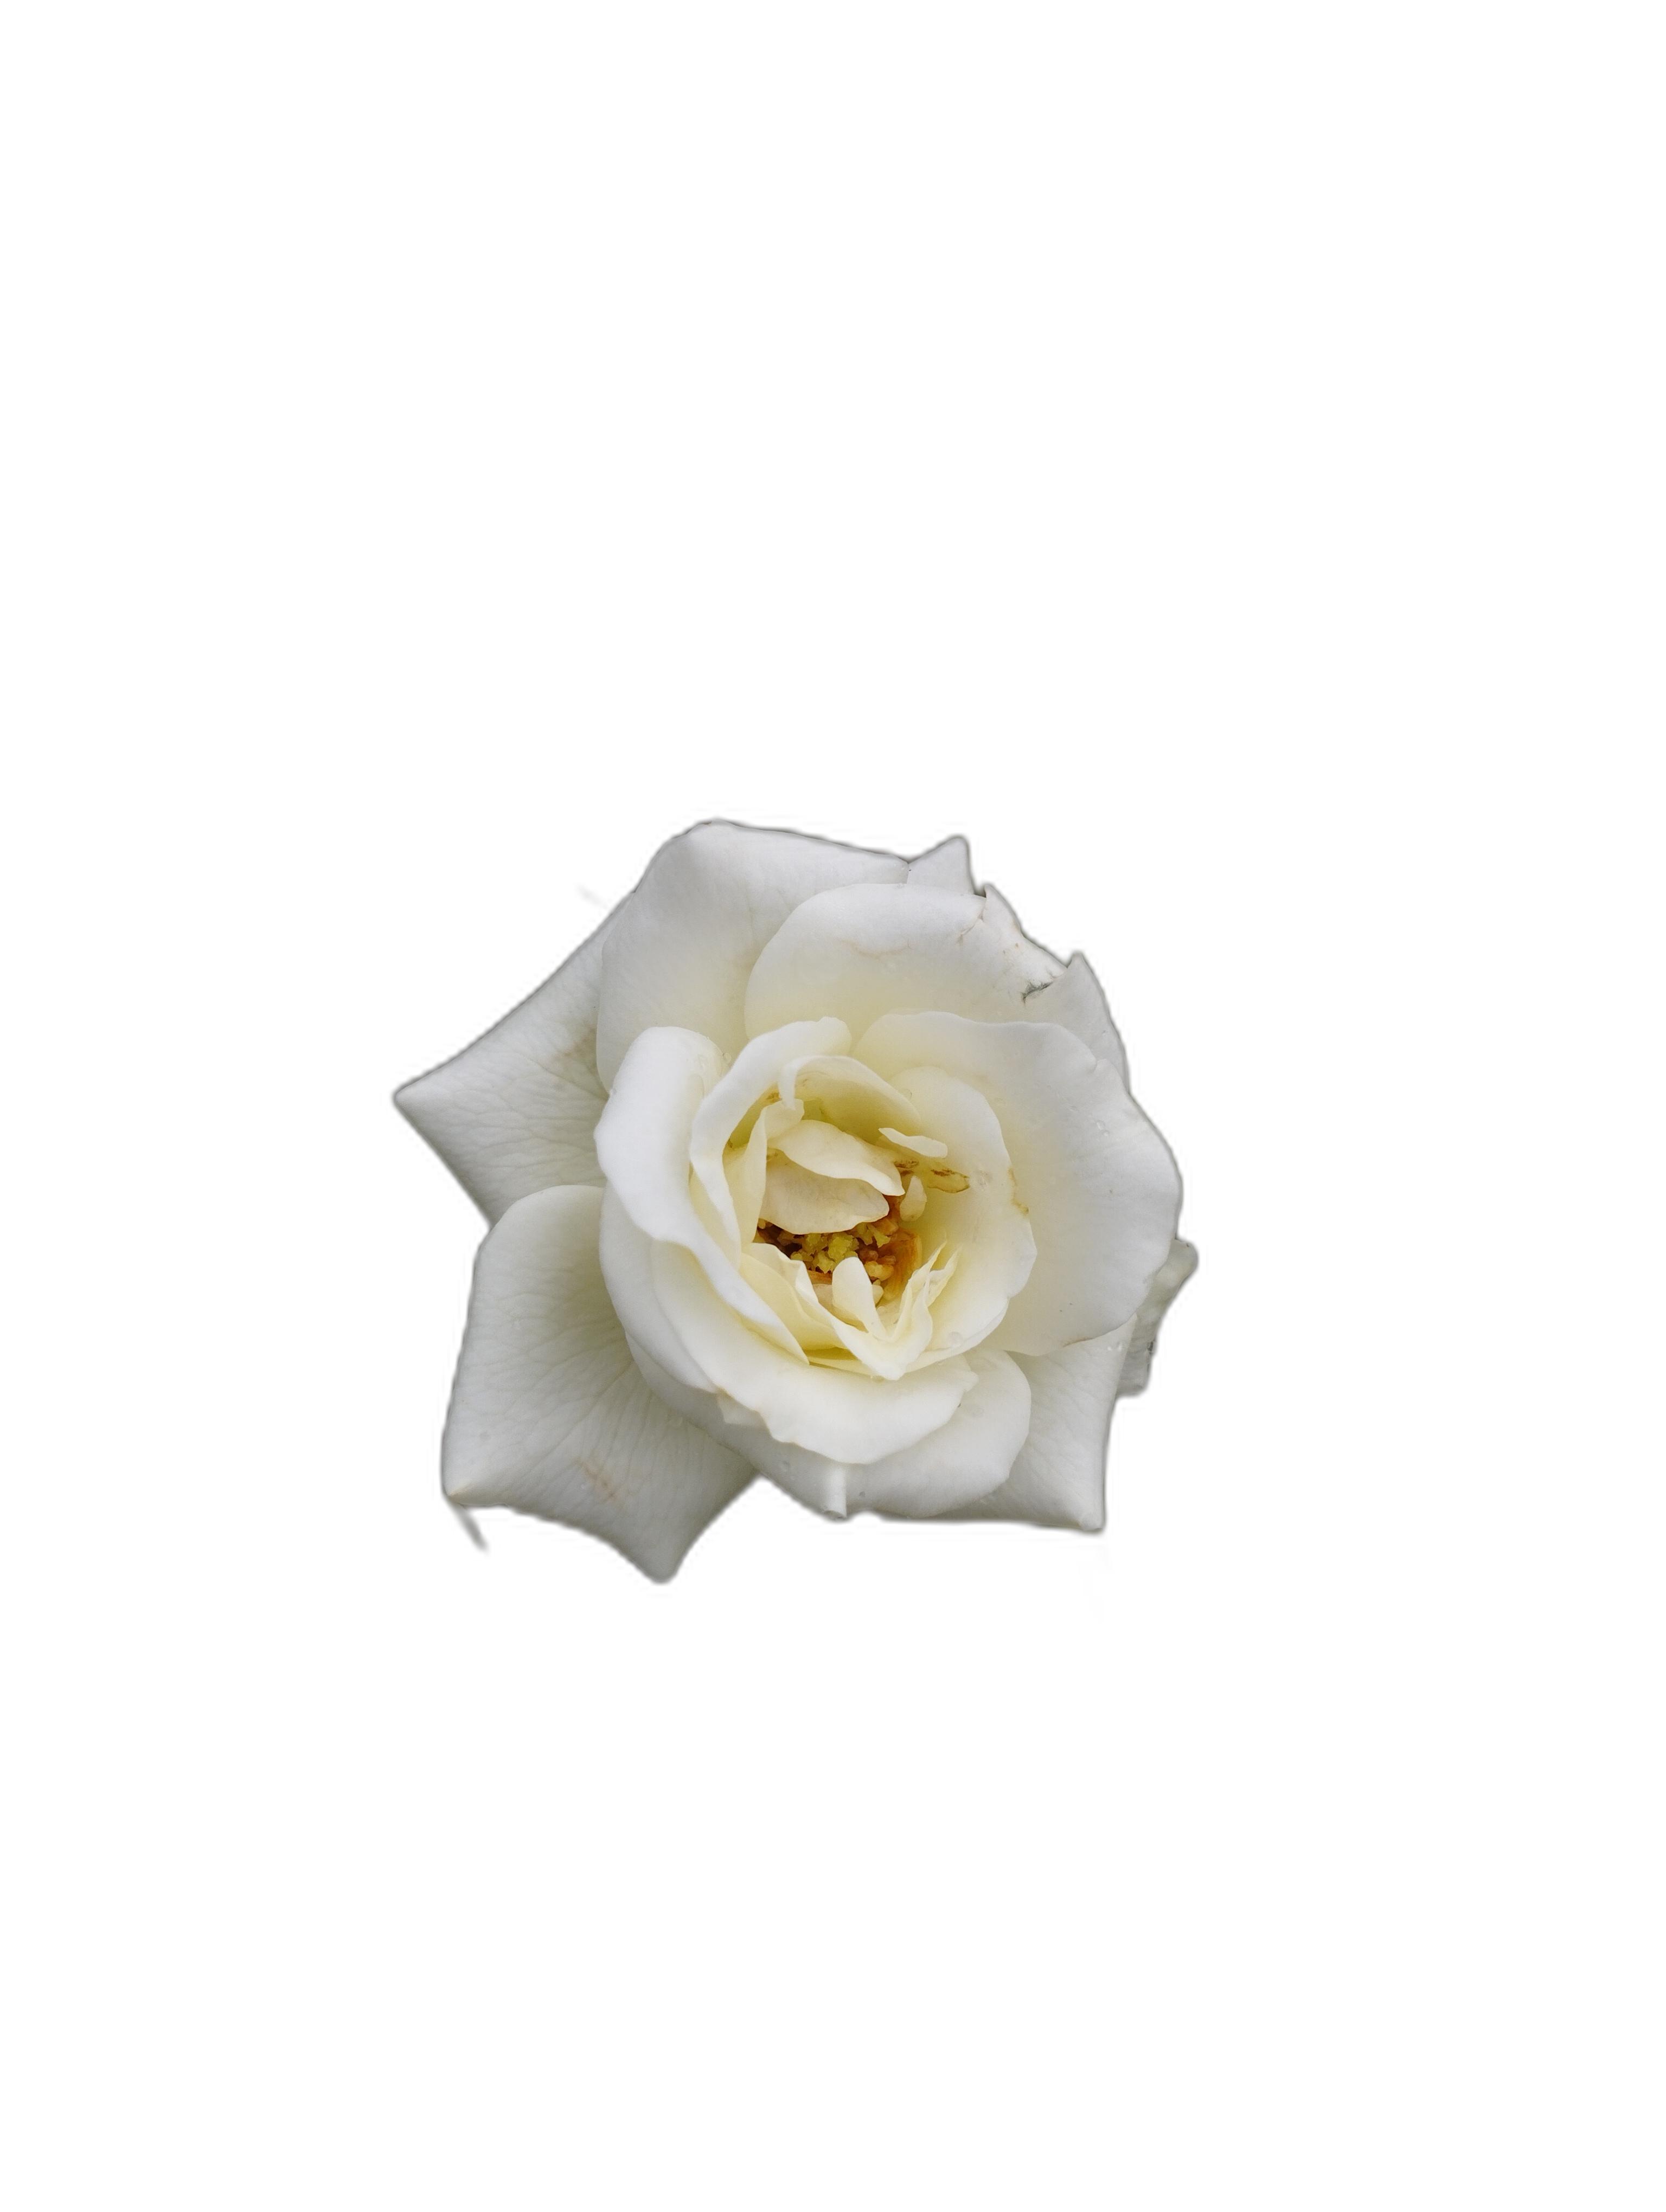
Label: Rose